Ullinish

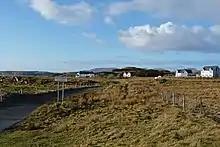
Entering Ullinish

Located on the Inner Hebrides, Ullinish lies on a small peninsula, with a boggy moorland ending at Ullinish Point. Loch Caroy is situated between Ullinish Point and Harlosh Island. The small tidal island of Oronsay is joined to Ullinish Point at low tide, and separated by a breakwater.